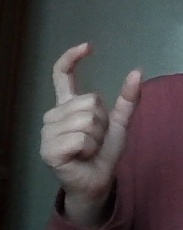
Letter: nun